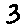
Label: 3